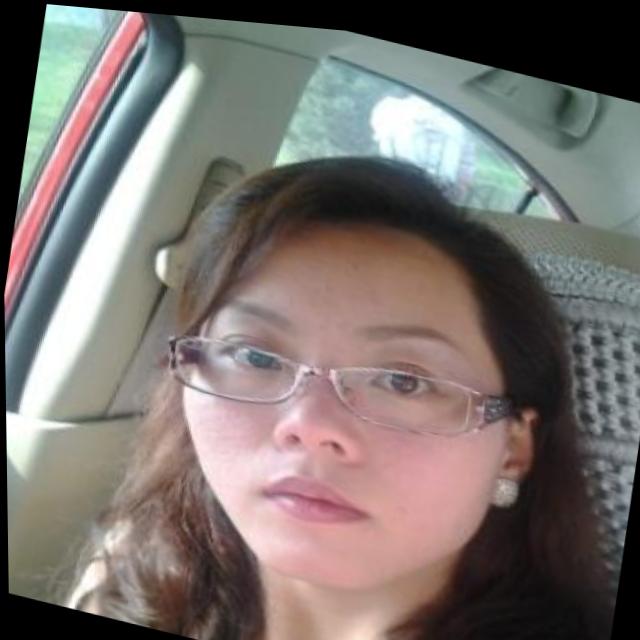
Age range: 21-44